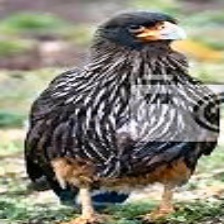
Species: STRIATED CARACARA
Scientific name: PHALCOBOENUS AUSTRALIS